VAQ-131

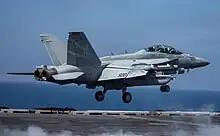
VAQ-131 EA-18G Growler launching from USS George H.W. Bush in 2017

VAQ-131 was originally established as Patrol Squadron 931 (VP-931). From 1946 through 1955, VP-931 flew the P2V Neptune.